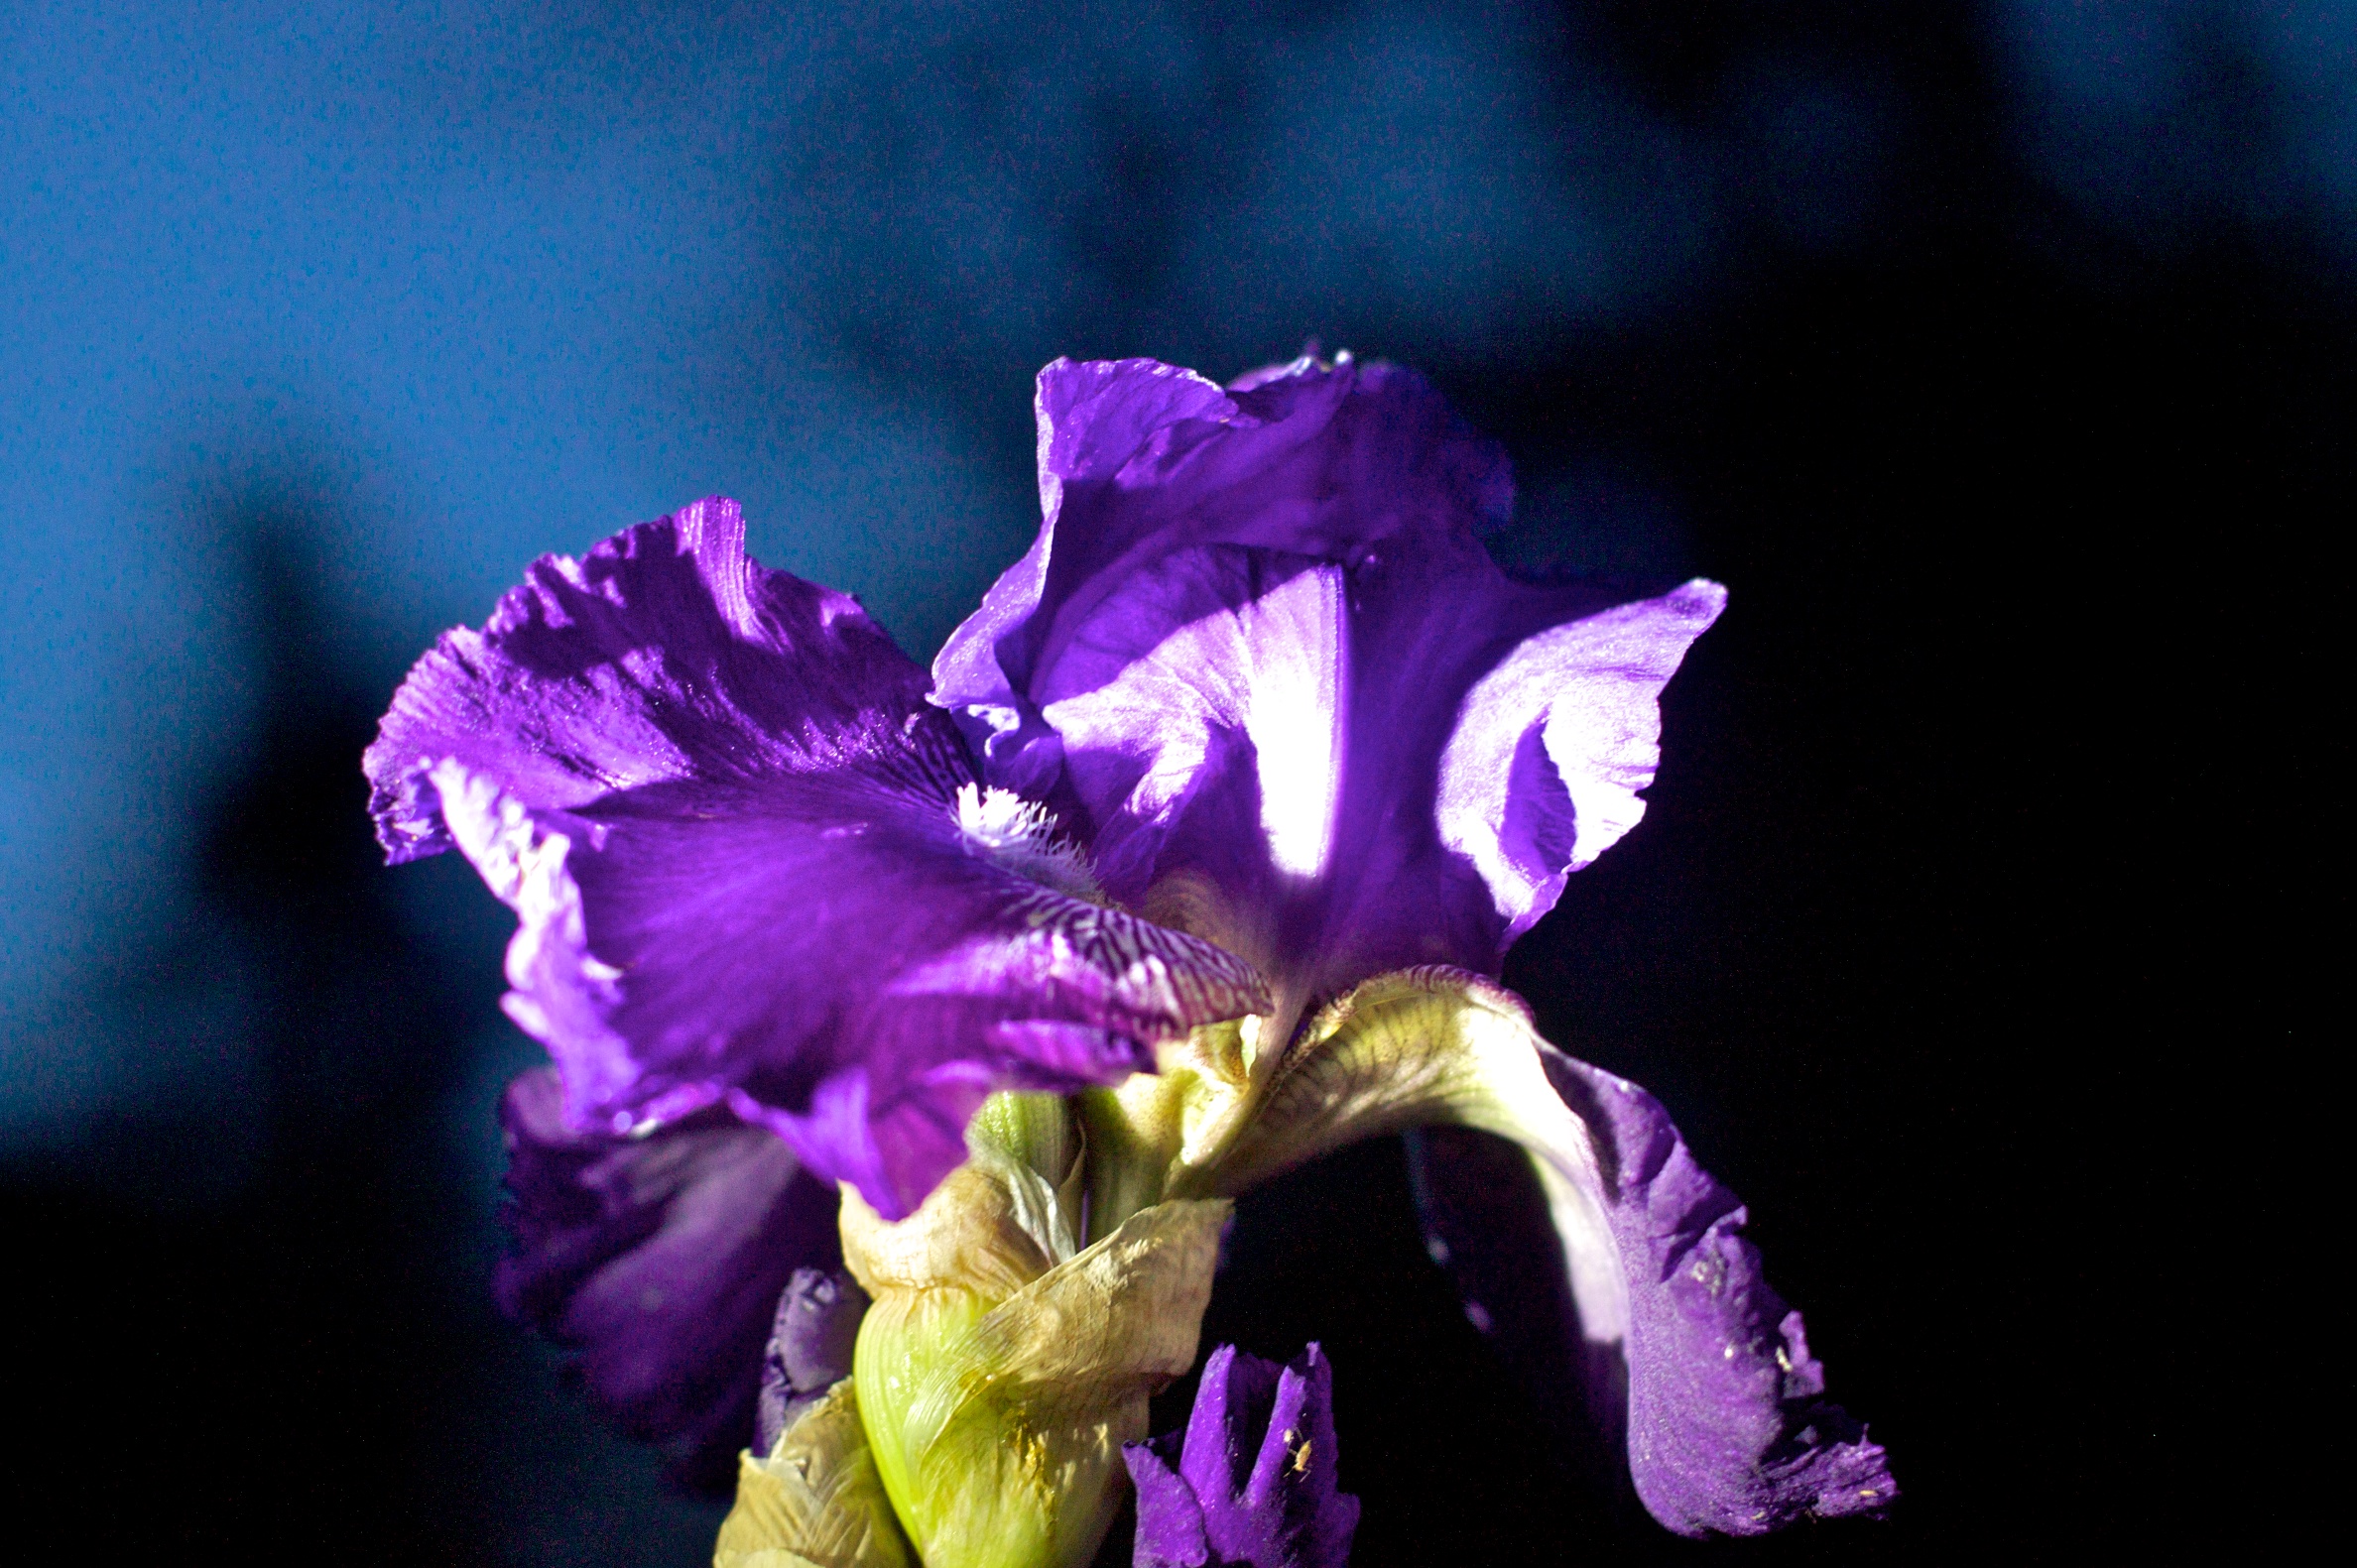
blossom, plant, photography, flower, purple, petal, color, blue, flora, close up, human body, iris, eye, organ, dailyshoot, macro photography, flowering plant, plant stem, land plant, iris family